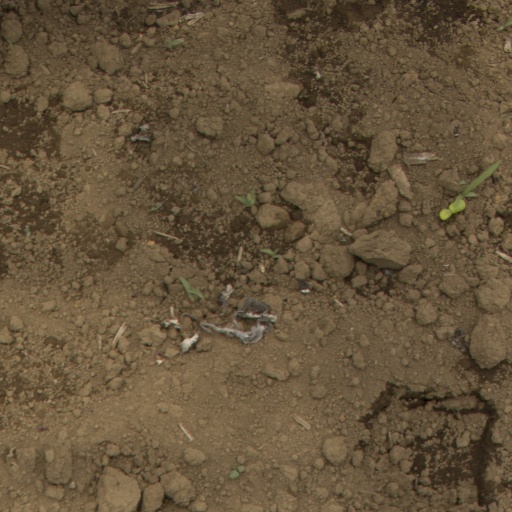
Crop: Jerusalem artichoke